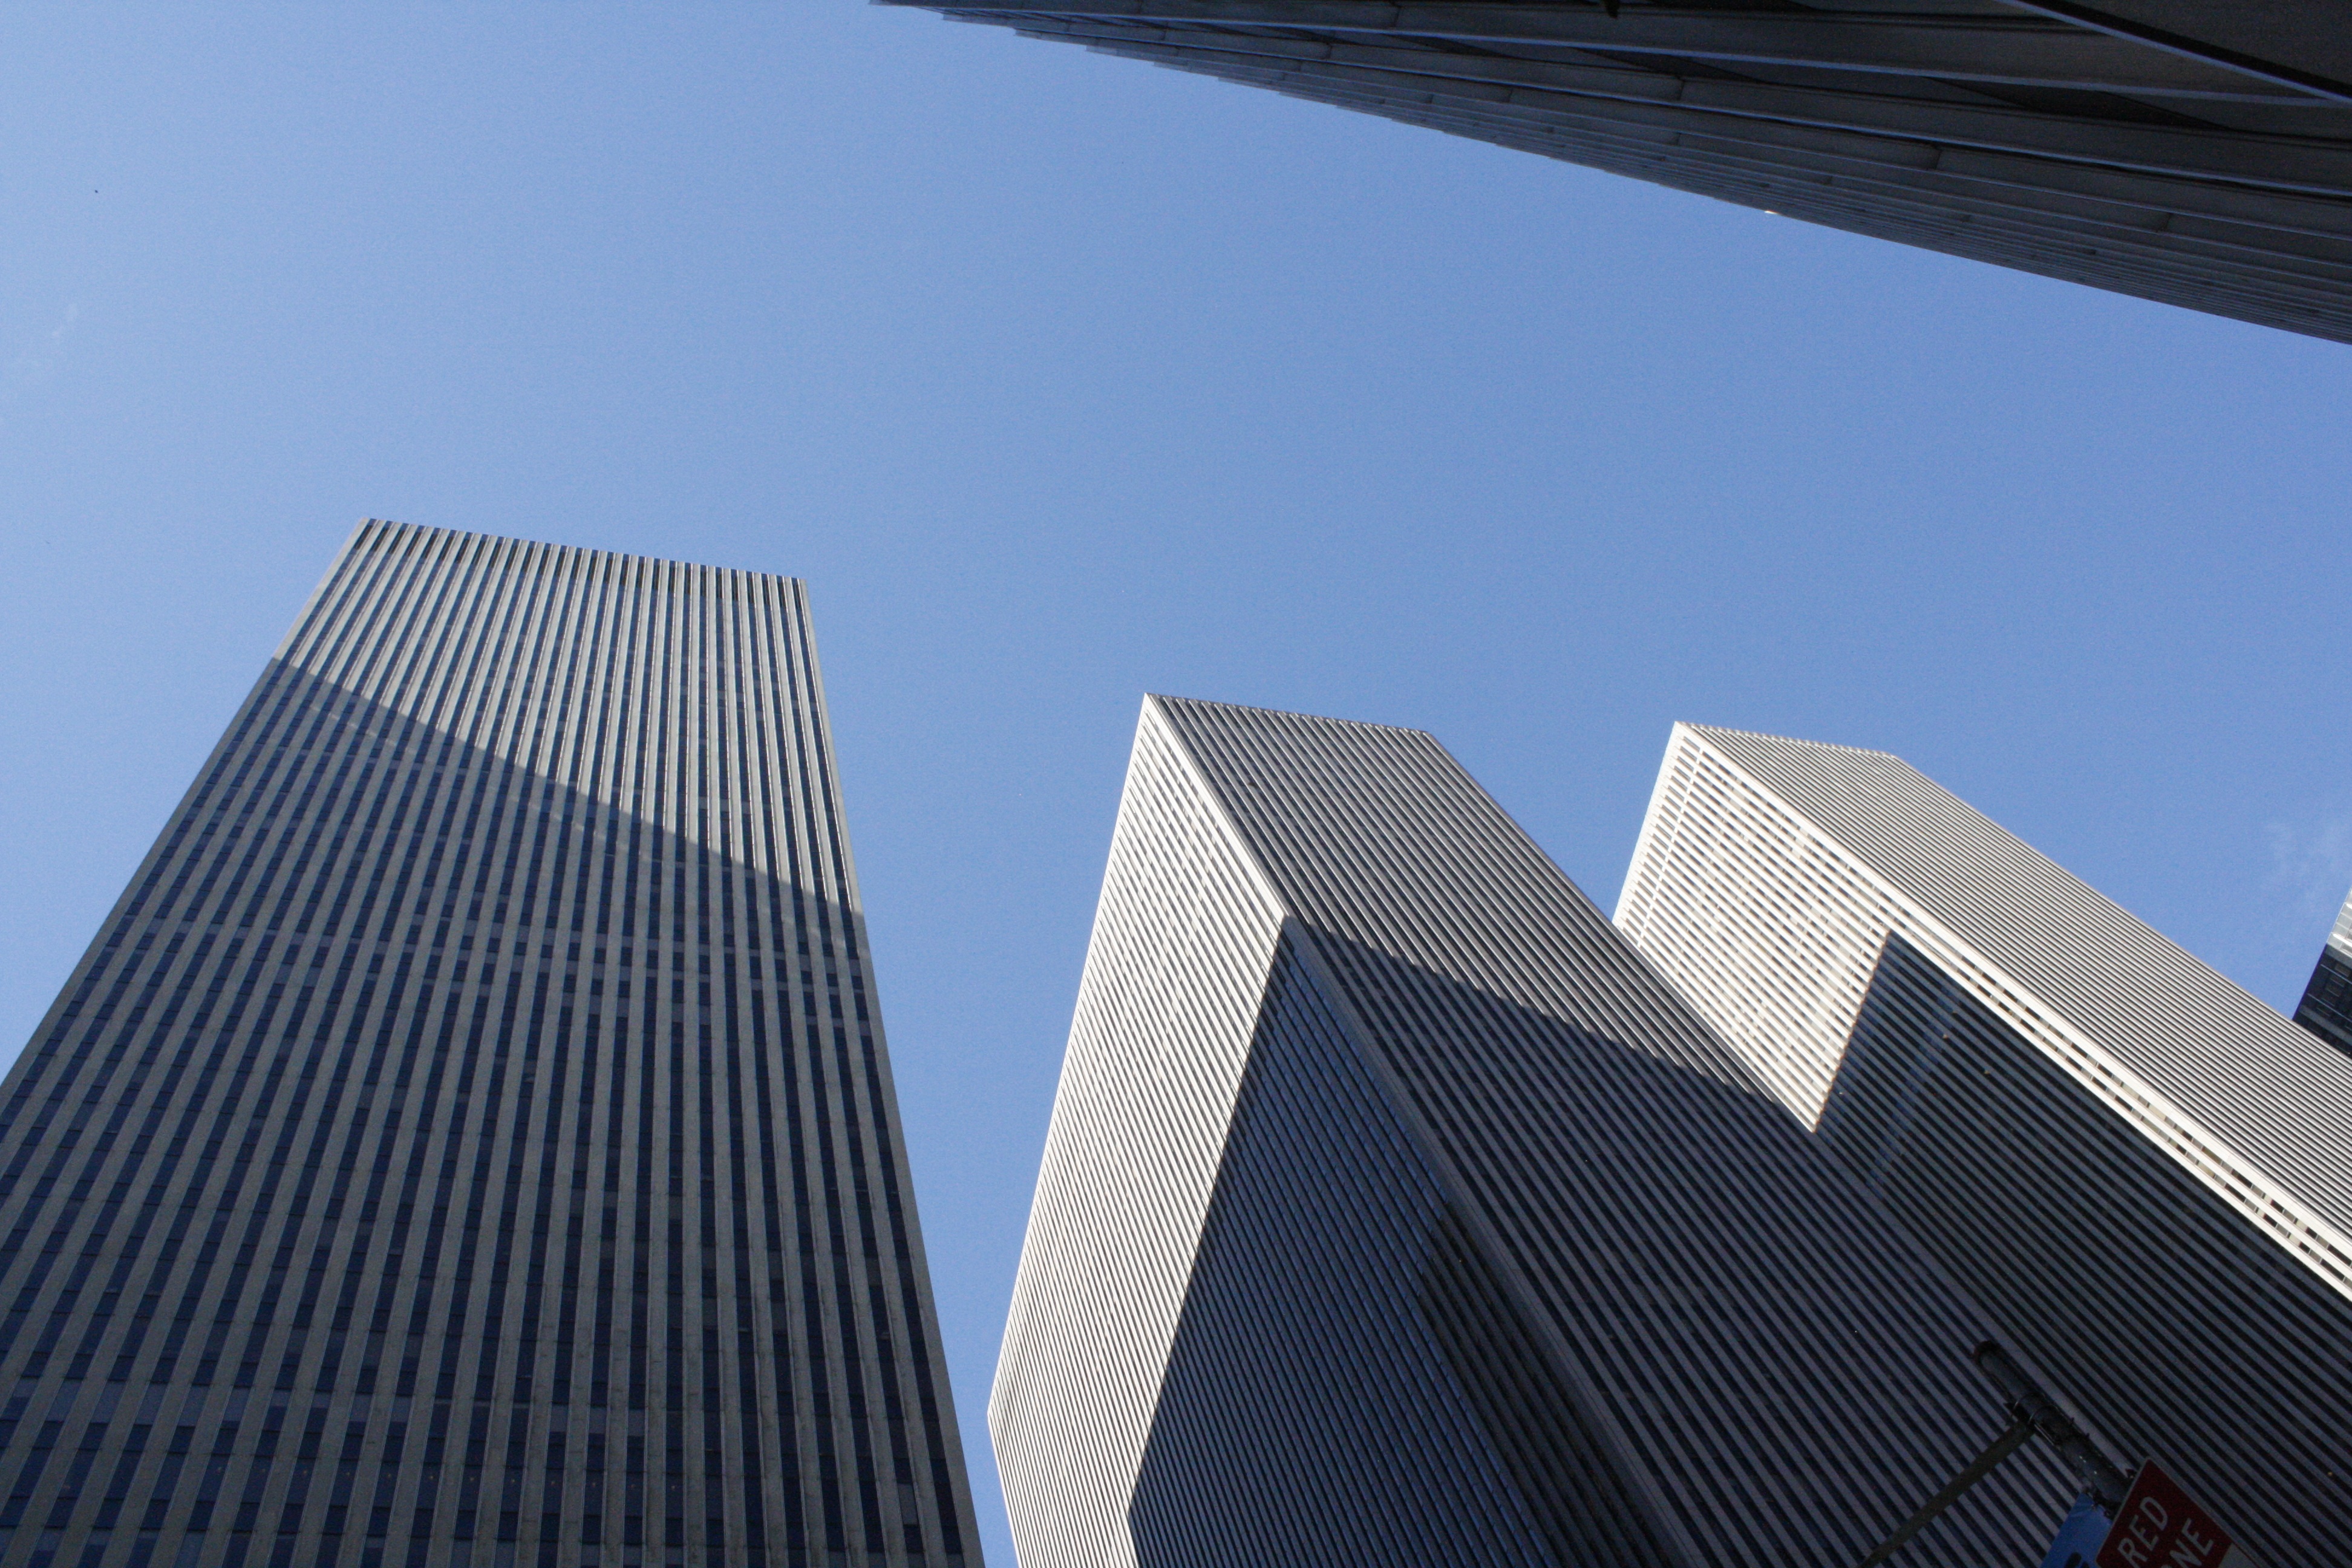
architecture, roof, building, city, skyscraper, cityscape, downtown, line, nyc, usa, america, facade, blue, business, metropolitan, tower block, buildings, ny, new, york, shape, financial, metropolis, daylighting, metropolitan area